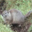
Label: squirrel